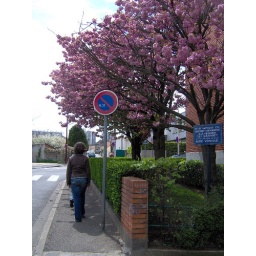
A suburb of Paris. Lots of flower trees in Paris!